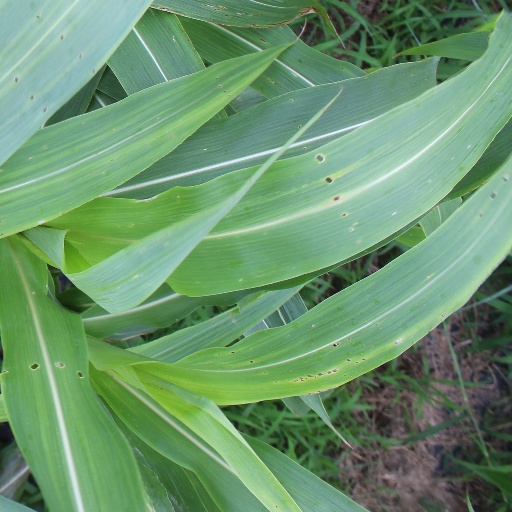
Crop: sorghum